Scene One Entertainment

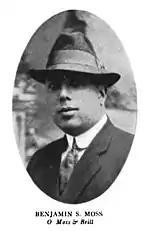

Benjamin S. Moss immigrated to the U.S. from Austria in 1900. He opened venues for nickelodeons. He soon changed to operating venues for the Vaudeville circuit and also established a film production company. The film production company produced Margaret Sanger's film "Birth Control" which was banned from release in New York in 1915. B. S. Moss Motion Picture Company presented "Three Weeks" (1914) and produced "One Day" (1916), "Boots and Saddles" (1916), "The Power of Evil" (1916), and "The Salamander" (1916).